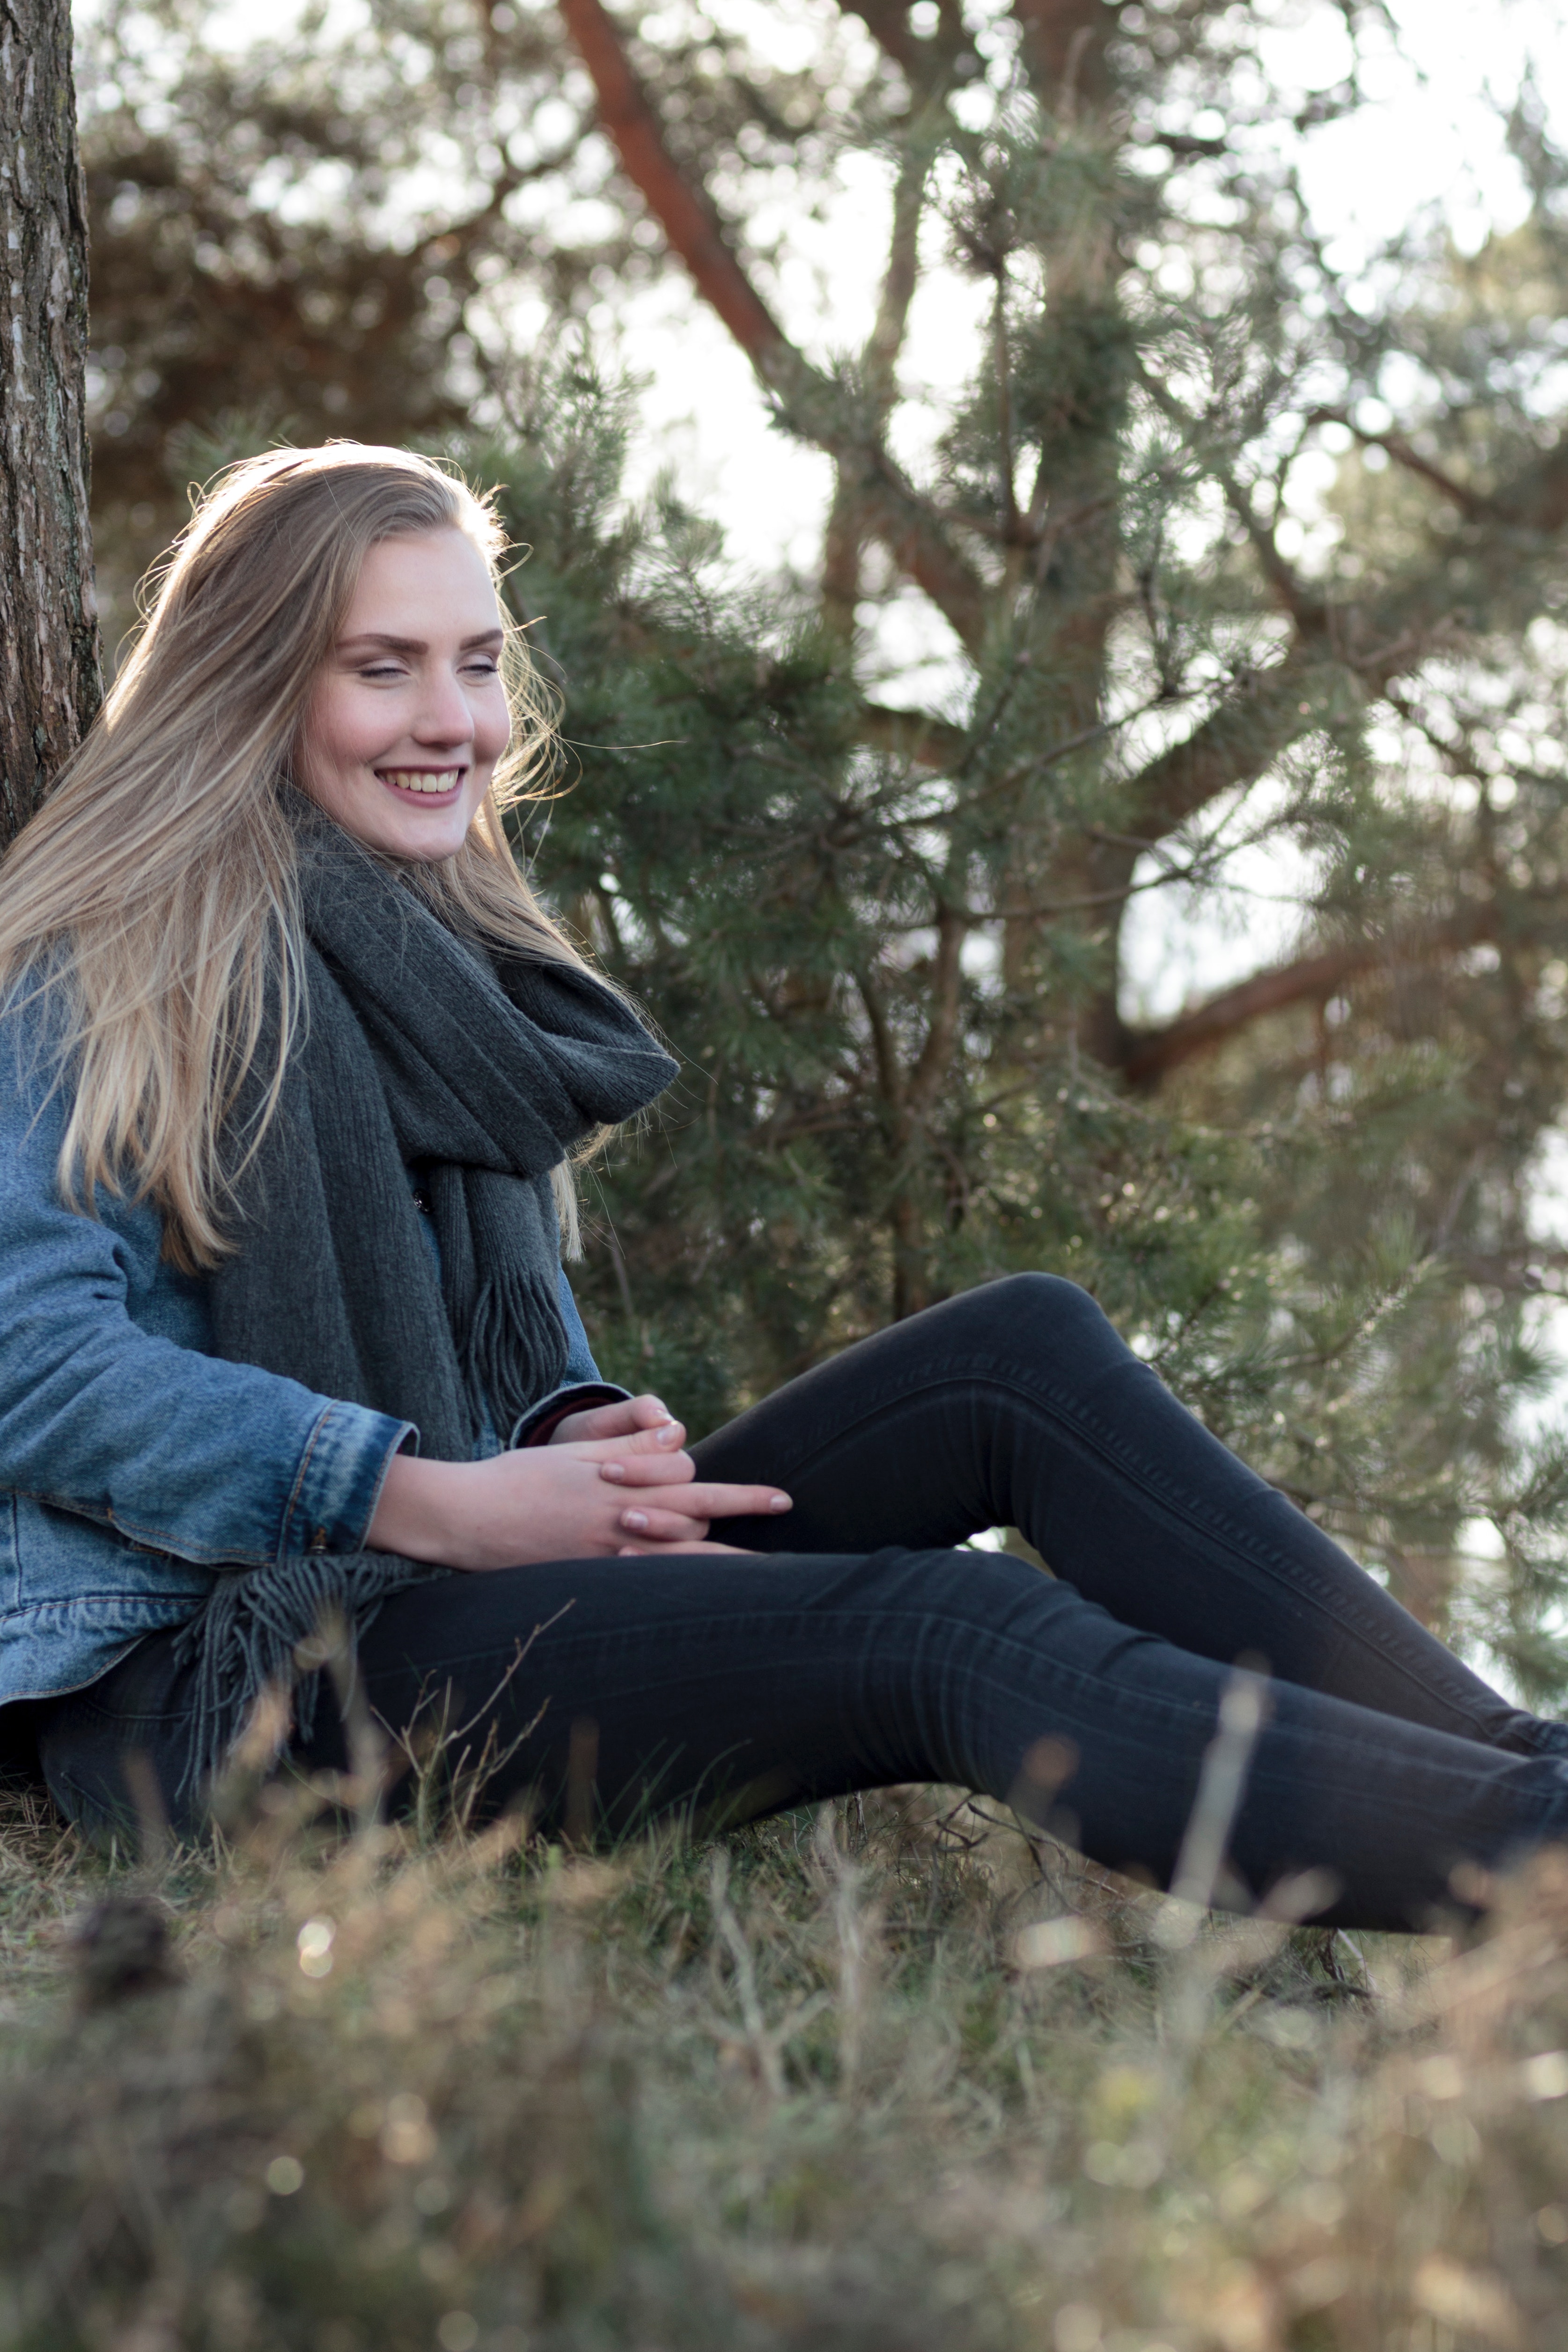
People in nature, hair, photograph, sitting, beauty, blond, tree, jeans, long hair, grass, photography, photo shoot, leaf, brown hair, fashion, portrait, forest, sunlight, smile, portrait photography, spring, branch, leg, model, plant, woodland, winter, wood, denim, happy, leggings, jacket, style